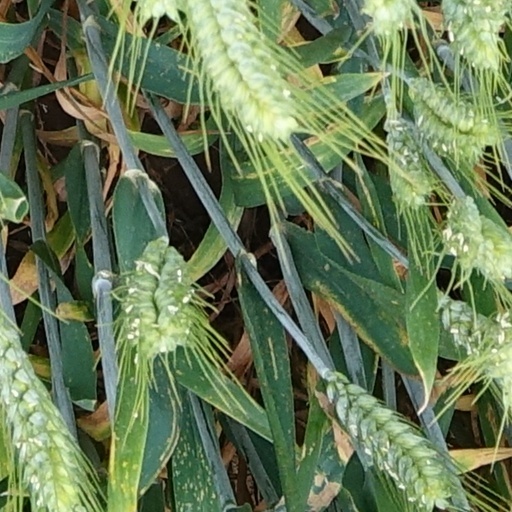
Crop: wheat